Phragmatopoma californica

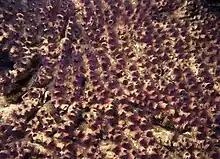
Colony underwater

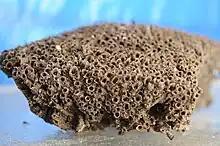
Colony of worm tubes removed from the beach

In 2004, researchers from the University of California, Santa Barbara (UCSB) discovered that the glue used by the "Phragmatopoma" worm to build its protecting tube was made of specific proteins with opposite charges. Those proteins are called polyphenolic proteins that are used as bioadhesives. They succeeded in obtaining the sequence of these adhesive proteins. Inspired by these results University of Utah researchers reported in 2009 that they succeeded in duplicating the glue that the worms secrete and use to stick sand grains together underwater. The typical amount of glue that the worm produces at once is approximately 100 picoliters, requiring 50 million to fill a teaspoon.